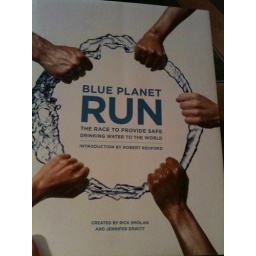
Coffee table book in Georges home.